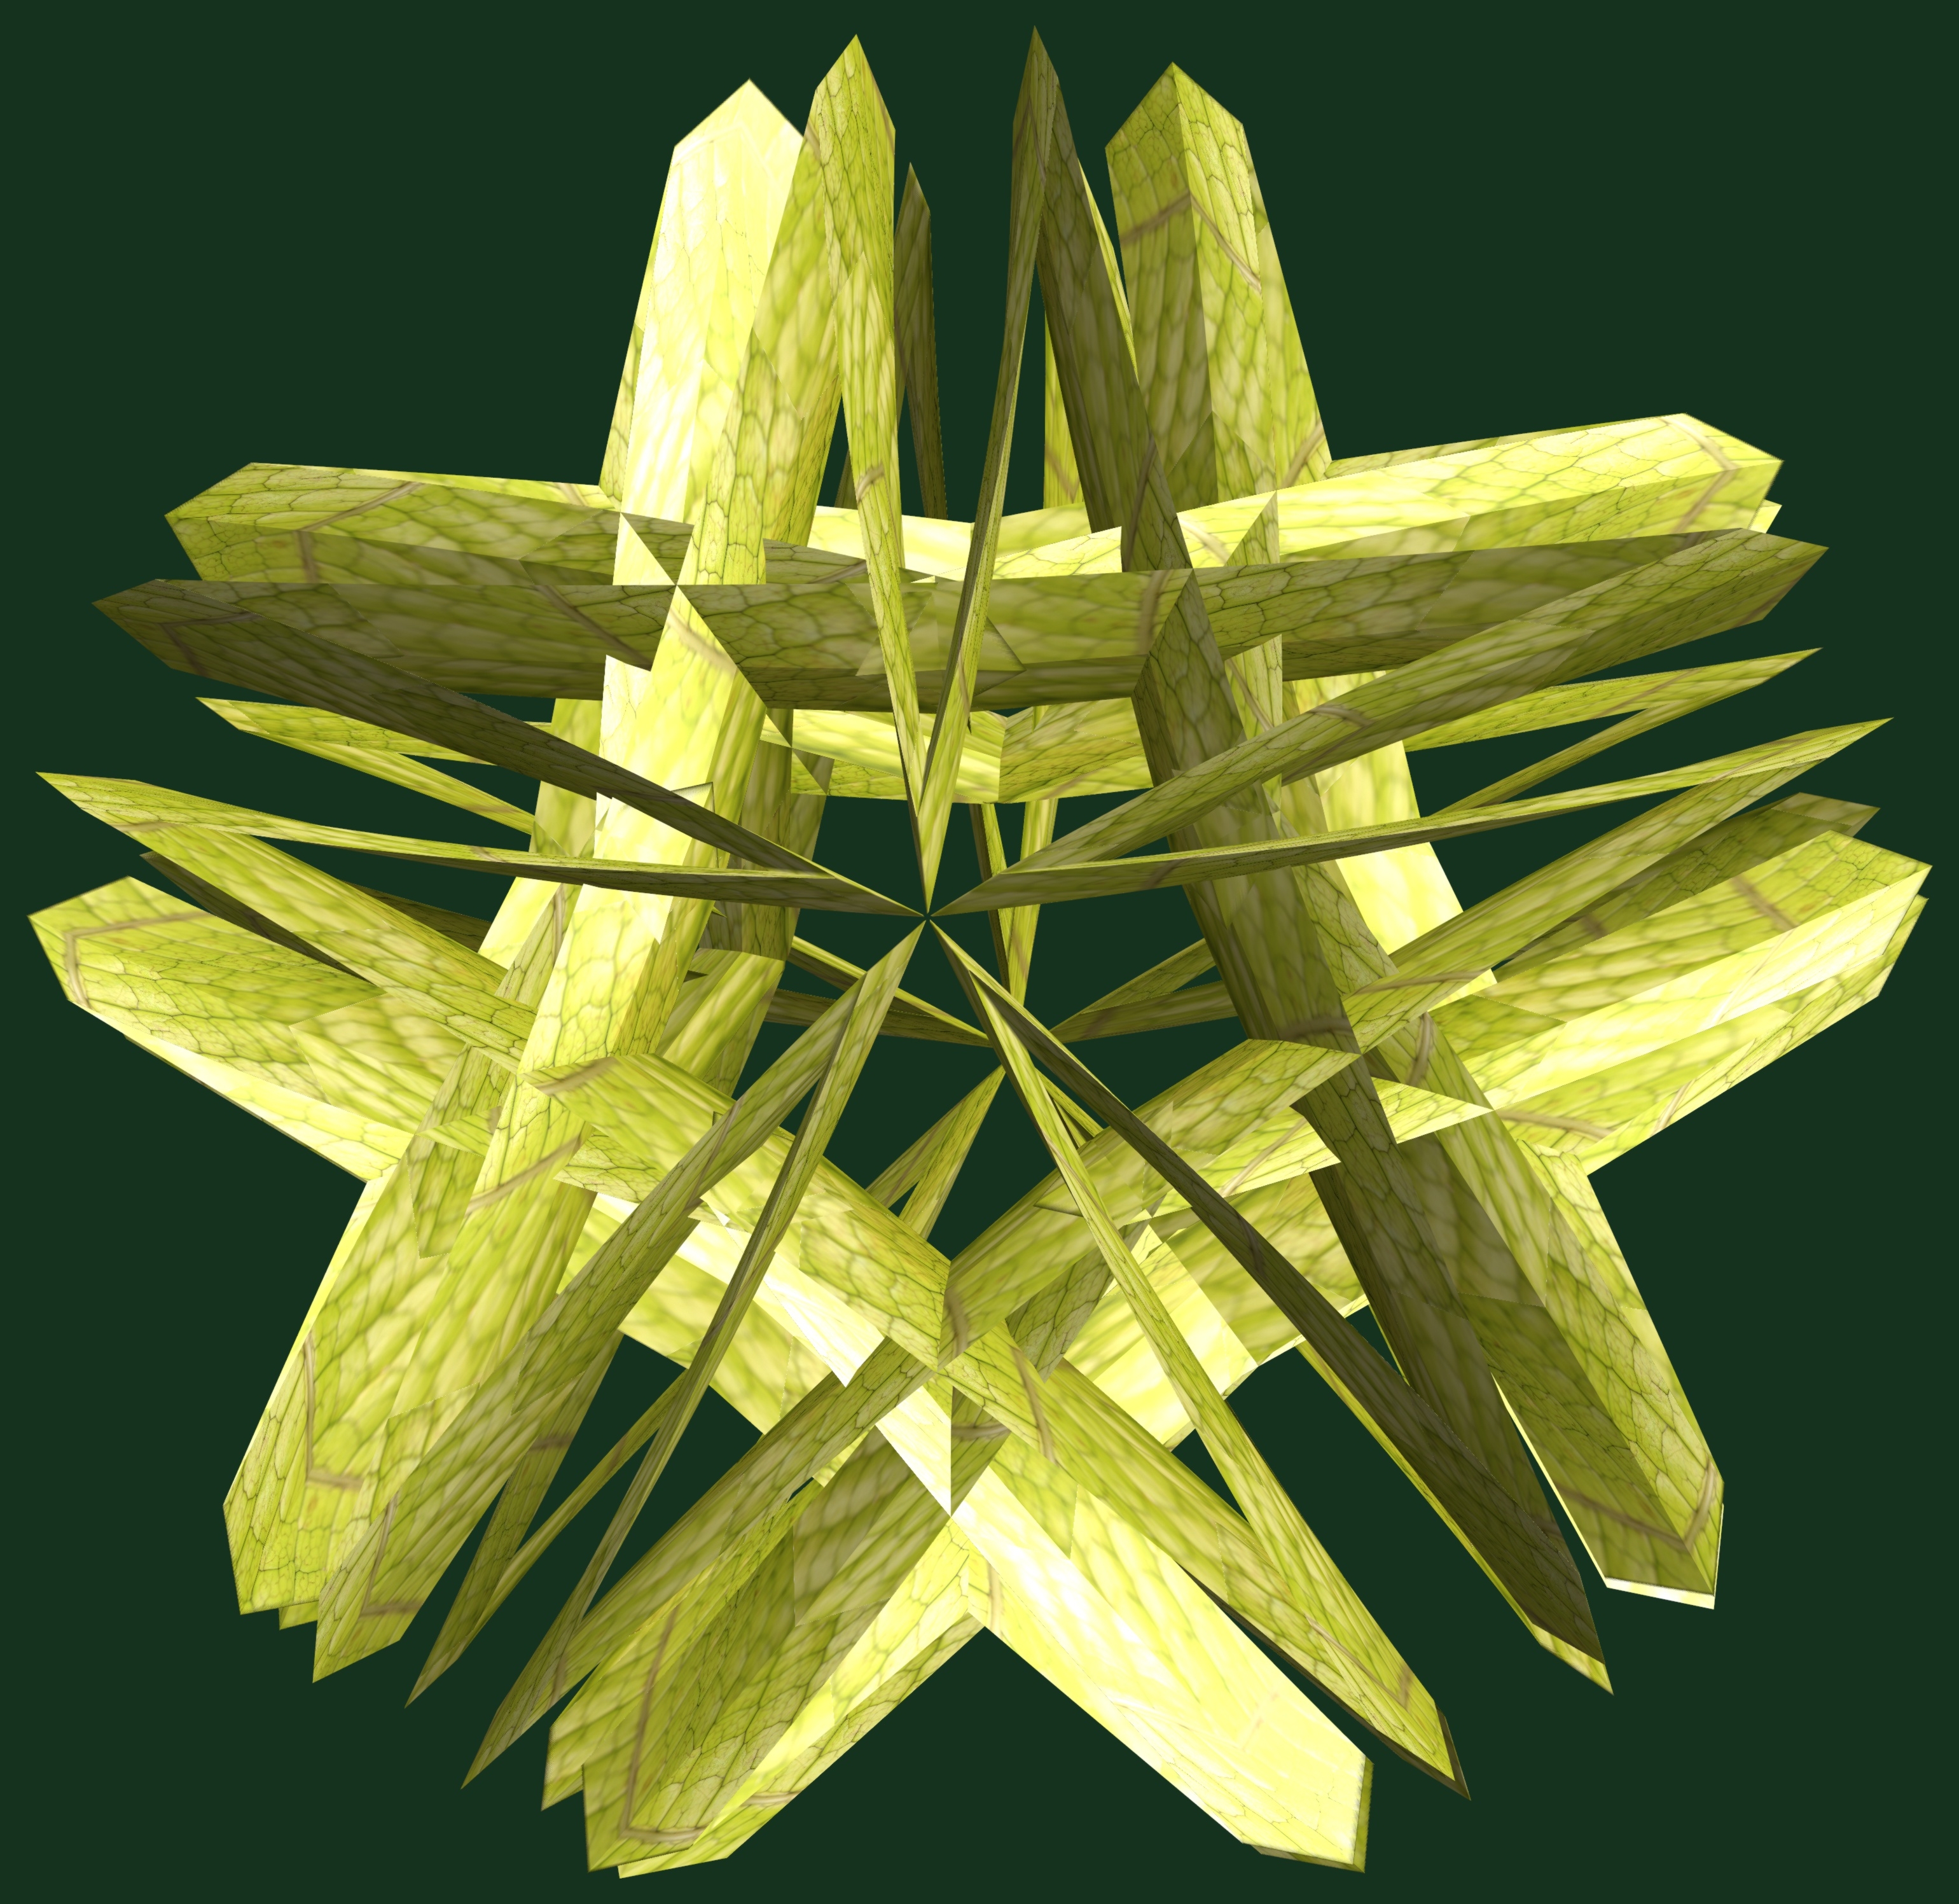
tree, branch, abstract, structure, plant, texture, leaf, flower, pattern, green, produce, geometry, yellow, flora, maple leaf, sculpture, cool image, design, symmetry, 3d, graphic, shape, torus, mathematica, cg, parametricplot3d, code, program, algorithm, mapping, geometricsculpture, flowering plant, woody plant, land plant